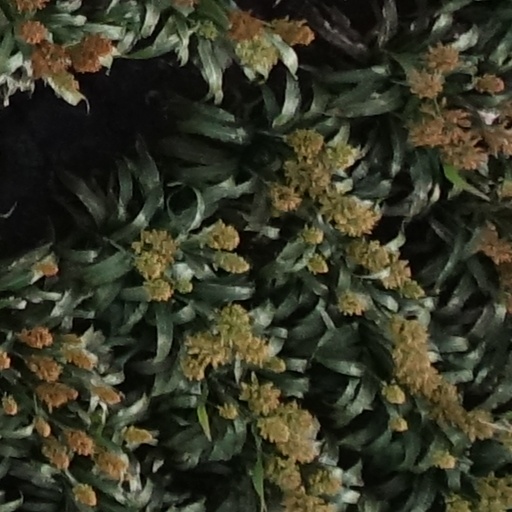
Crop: sorghum